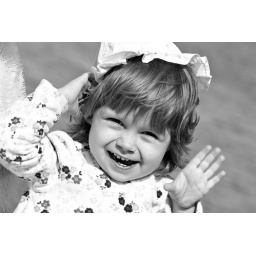
It means (russian girl)!she is the cute little girl seen in my photo (Fear &amp;amp; Hope) and (Father &amp;amp; Daughter!)!